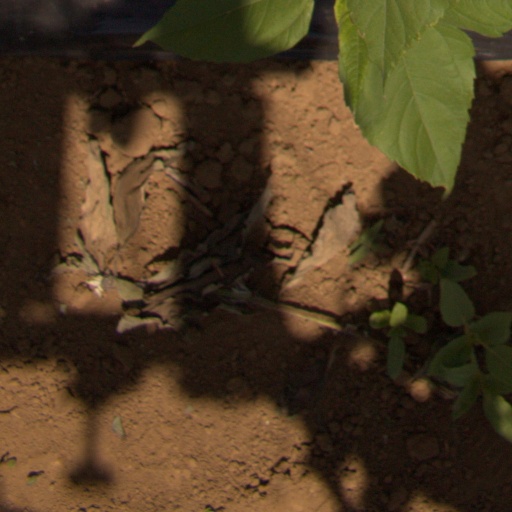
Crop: Jerusalem artichoke